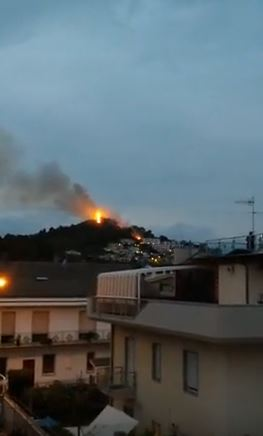
Fire: yes
Smoke: yes